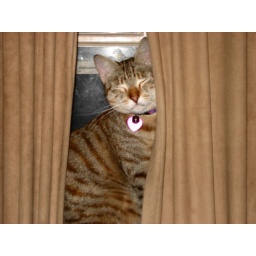
Cleo is sitting on top of the air conditioner &amp;amp; staring out the window in our room :o)